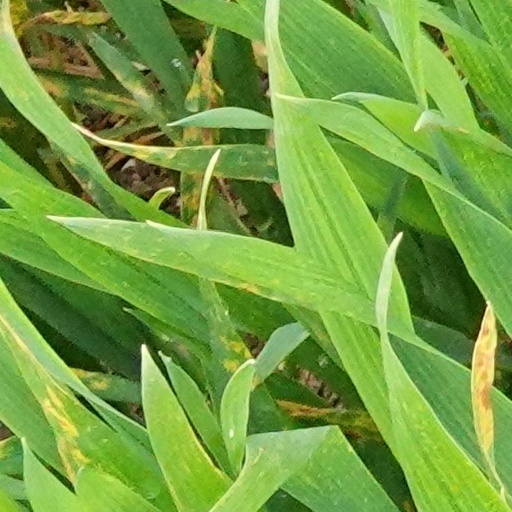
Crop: wheat